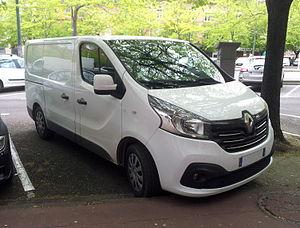
Véhicule utilitaire léger est un terme officiel utilisé dans l'Union européenne, en Australie, en Nouvelle-Zélande, et parfois au Canada et en Irlande pour un véhicule de transport commercial avec un poids total autorisé en charge ne dépassant pas 3,5 tonnes. Le terme de véhicule de marchandises légères peut également être utilisé mais il peut entretenir une confusion avec le terme de grand véhicule de marchandises qui désigne les véhicules avec un poids autorisé en charge dépassant 3,5 tonnes.